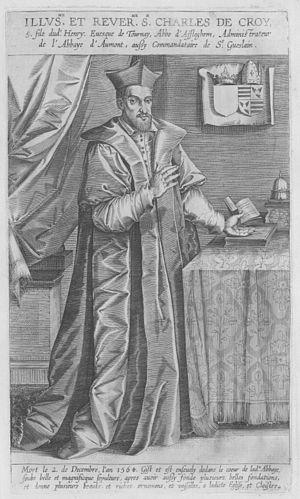
Charles de Croÿ, est un ecclésiastique qui fut évêque de Tournai de 1525 à 1564.